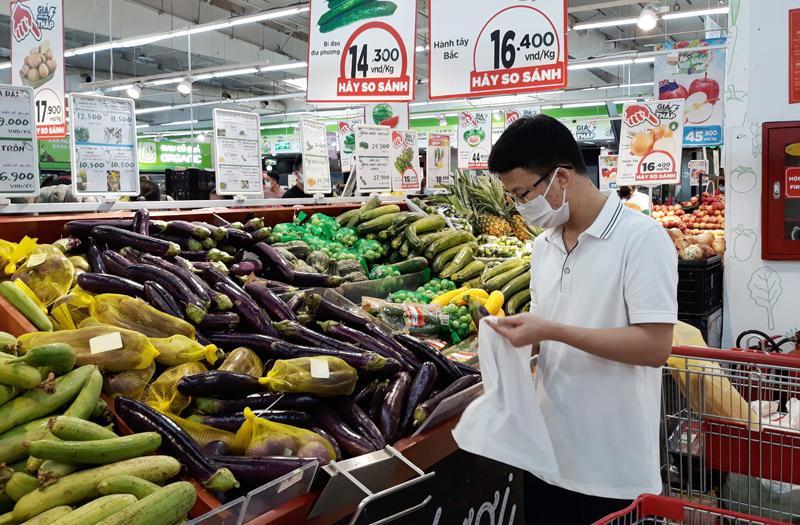
nam thanh niên đang đứng gần kệ hàng bán các loại củ quả